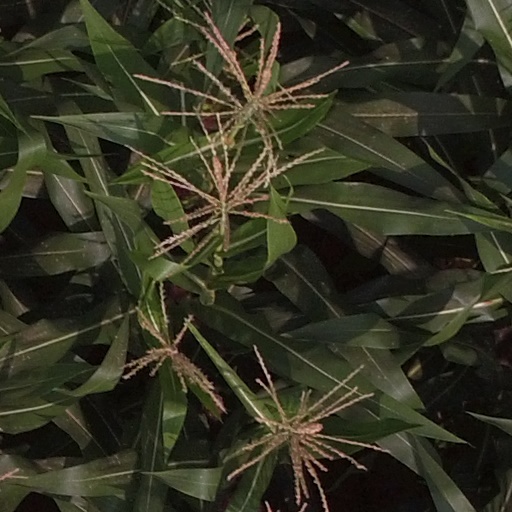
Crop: maize; corn